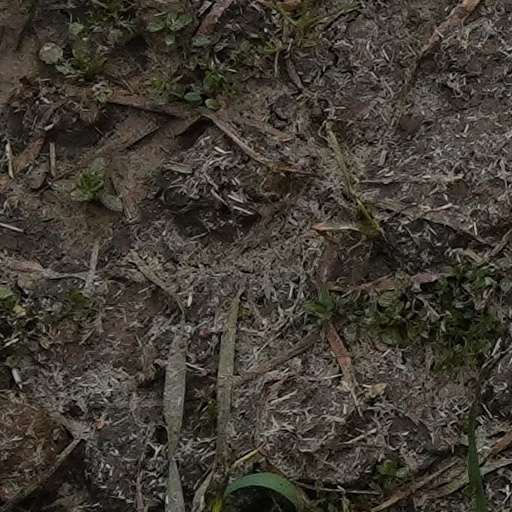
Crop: wheat